Dave Jackson (Maine game warden)

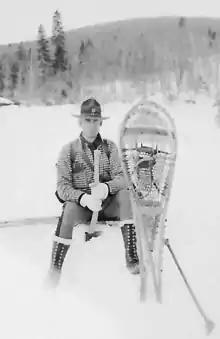
Maine Game Warden Dave Jackson on snowshoe patrol of Aroostook County in 1941

Dave Jackson (1902–1978) was a game warden who lived in the Maine North Woods through the first half of the 20th century. He was born and raised near the confluence of the Allagash River and Saint John River. As canoeing became a popular recreational activity he was remembered as the man with the greatest canoe skill on the Allagash Wilderness Waterway. He routinely took canvas canoes through rapids at the mouth of the Allagash and both upstream and downstream through Big Black Rapids on the Saint John River.